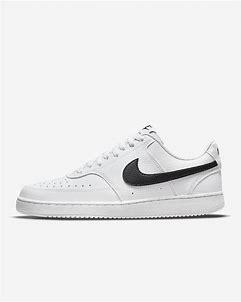
Brand: Nike
Model: Court Vision Next Nature